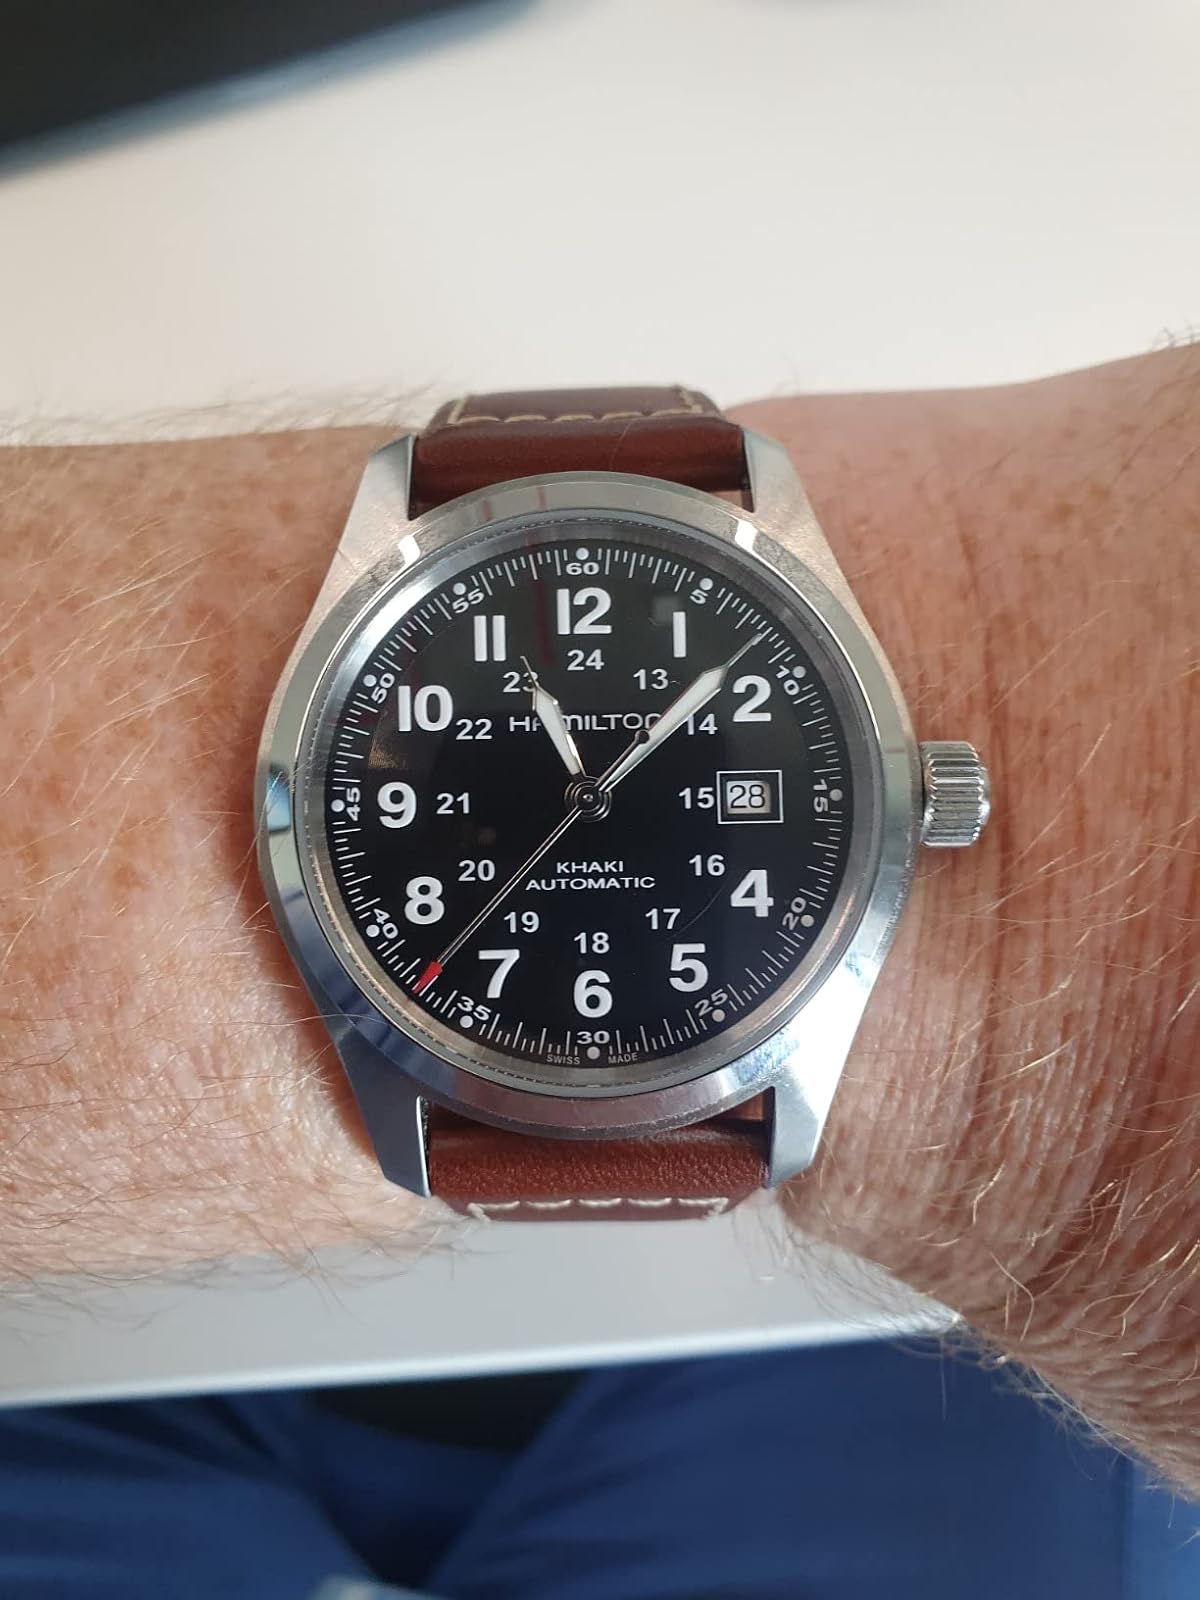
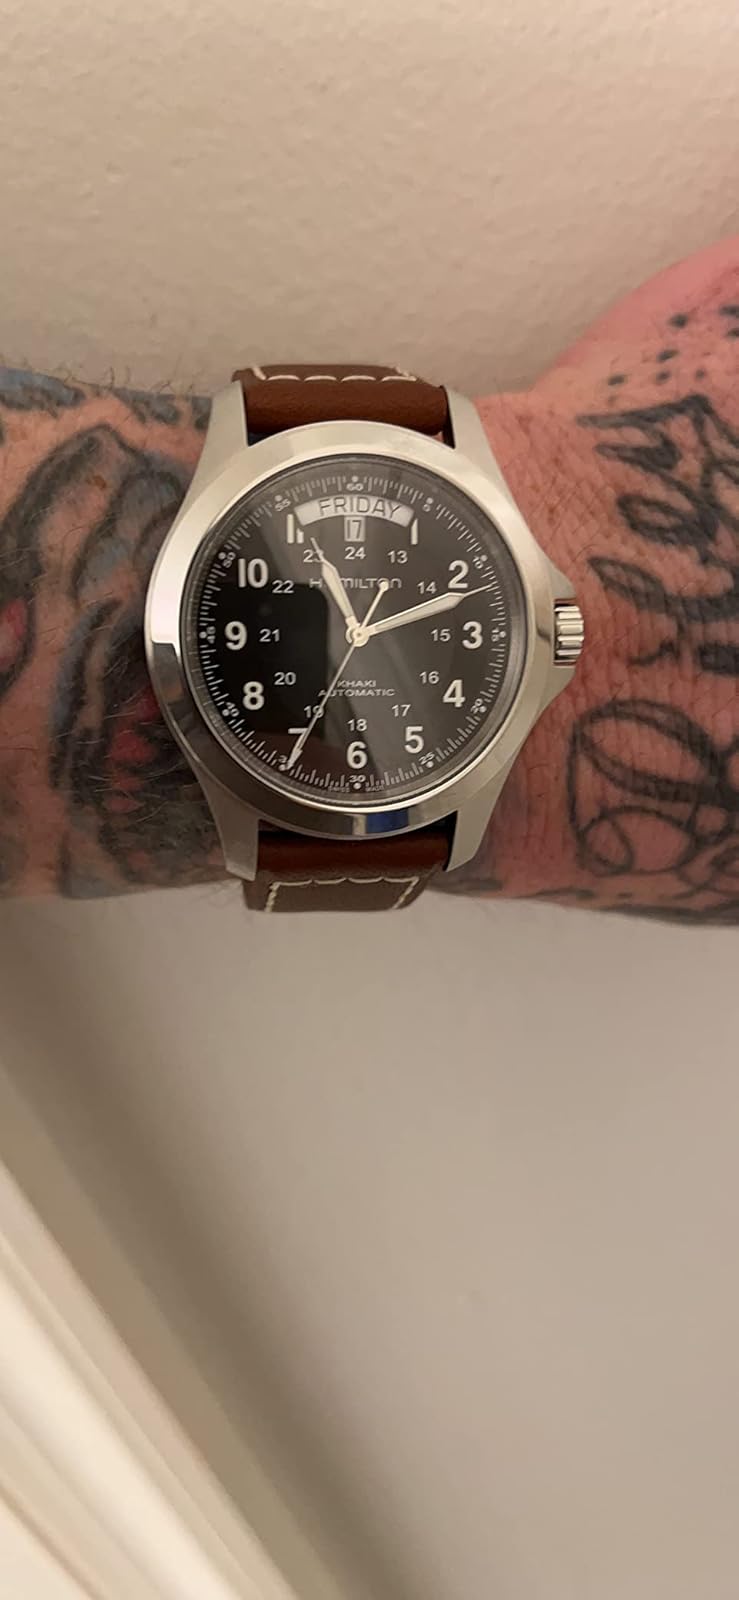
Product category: accessories_watch
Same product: no